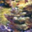
Label: pine_tree